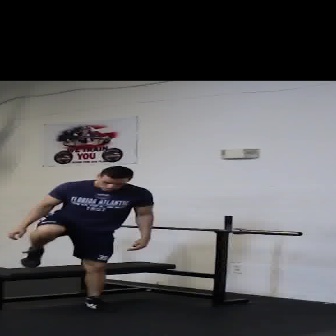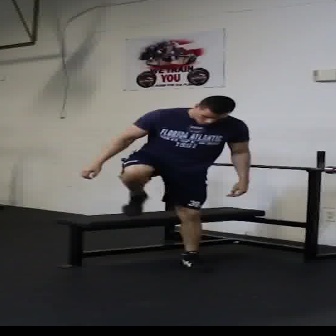
  Please identify the target specified by the bounding box [7,165,152,310] in the first image and locate it in the second image. Return the coordinates in [x_min,y_min,x_max,y_max] format.
Answer: [79,95,252,268]